French ironclad Duguesclin

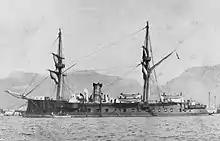
"Duguesclin" as originally built

The keel for "Duguesclin" was laid down at the Arsenal de Rochefort in March 1877, and she was launched on 7 April 1883. Installation of her propulsion machinery followed, beginning in May and lasting until 8 September 1884. She was commissioned on 1 January 1886 to begin sea trials, which lasted for several months. On 10 April, she moved to Brest for further trials, arriving there three days later. Her initial testing lasted through June, and on 28 July, she was placed in reserve for repairs to her hull. "Duguesclin" was recommissioned on 27 April 1887 for another round of trials, and on 7 July she was placed back in reserve. The ship then moved to Toulon with a reduced crew on 13 February 1888, where she was allocated to the 2nd category of reserve. "Duguesclin" was activated on 23 August 1888 for the annual fleet maneuvers. She got underway two days later to join the rest of the fleet, which had assembled at Hyères by 30 August. The maneuvers ended on 4 September, with the fleet returning to Toulon by the 10th.